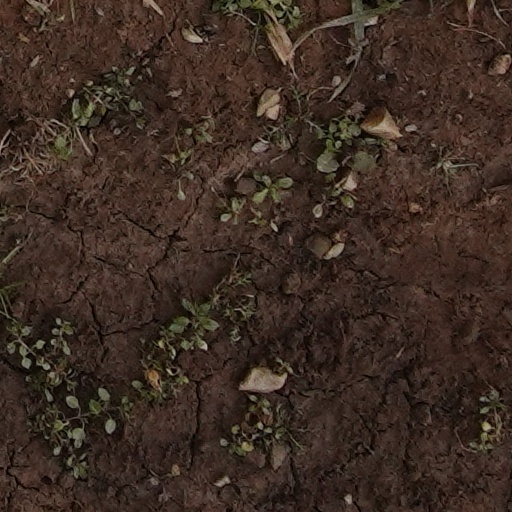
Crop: wheat